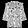
Label: Shirt